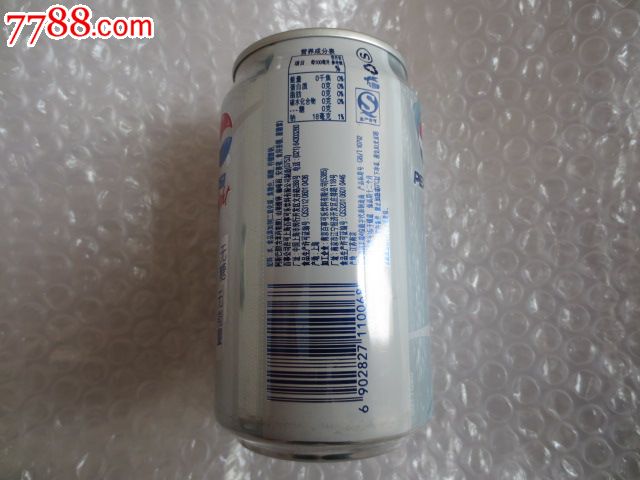
Label: metal